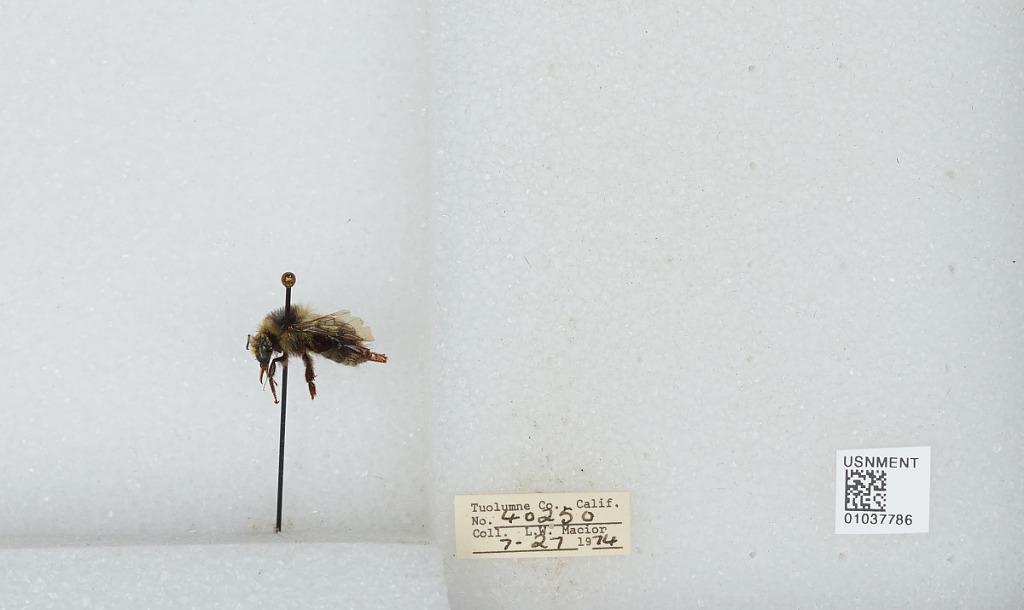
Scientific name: Bombus (Cullumanobombus) rufocinctus Cresson
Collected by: L. Macior
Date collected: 1974-7-27
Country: United States
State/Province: California
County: Tuolumne
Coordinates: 38.02, -119.93